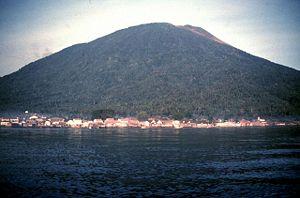
Le Gamalama, aussi appelé Arfat, Arufat ou encore pic de Ternate, est un stratovolcan d'Indonésie qui constitue le point culminant de l'île de Ternate. De forme conique, il occupe la totalité de l'île de Ternate située à une dizaine de kilomètres du rivage occidental de l'île de Halmahera, la plus grande de la province des Moluques du Nord.